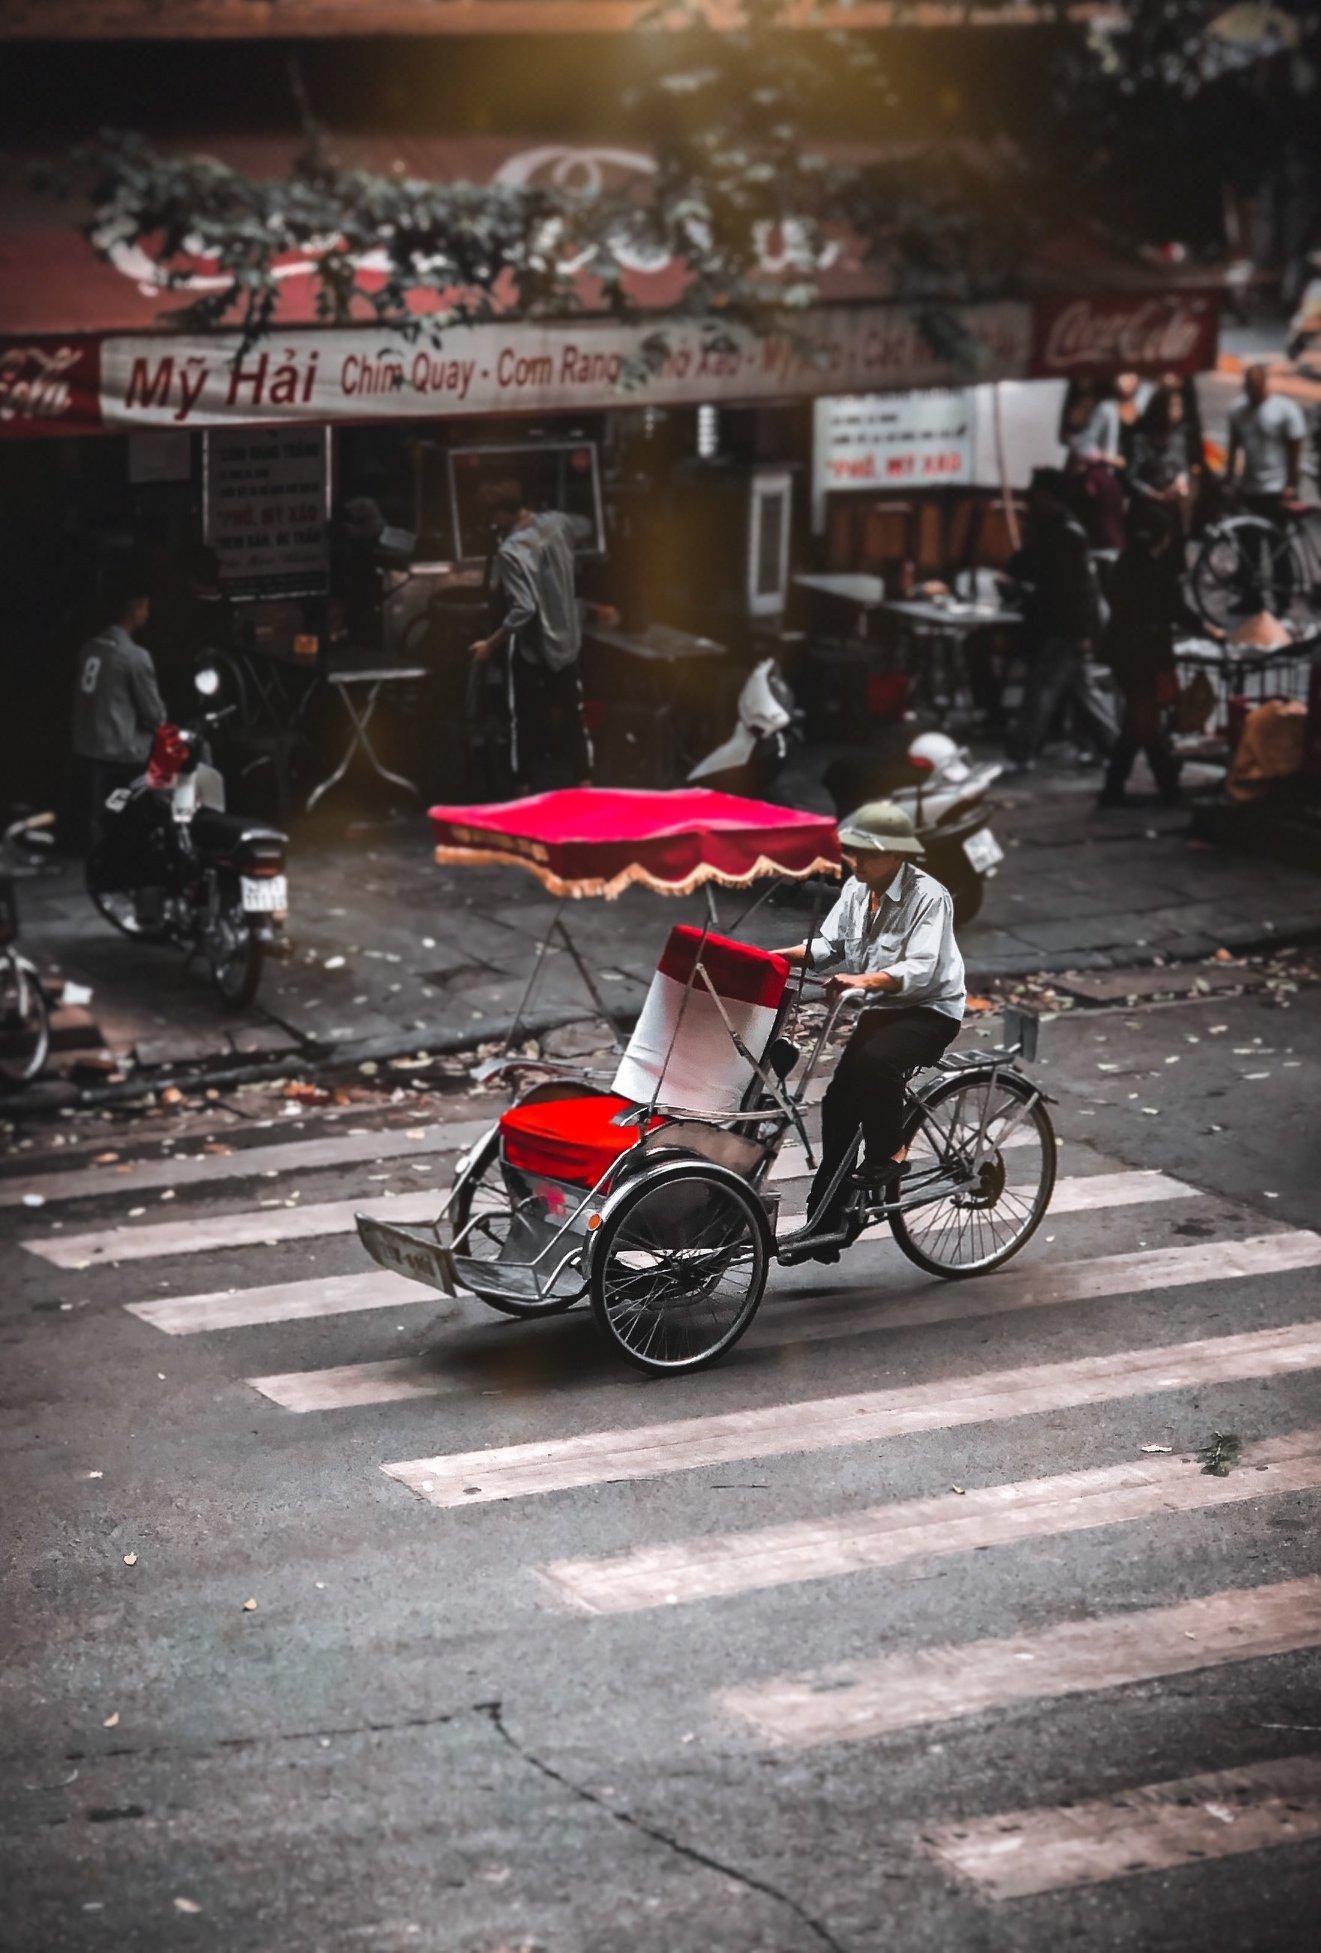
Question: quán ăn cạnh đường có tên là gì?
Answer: quán ăn có tên là mỹ hải